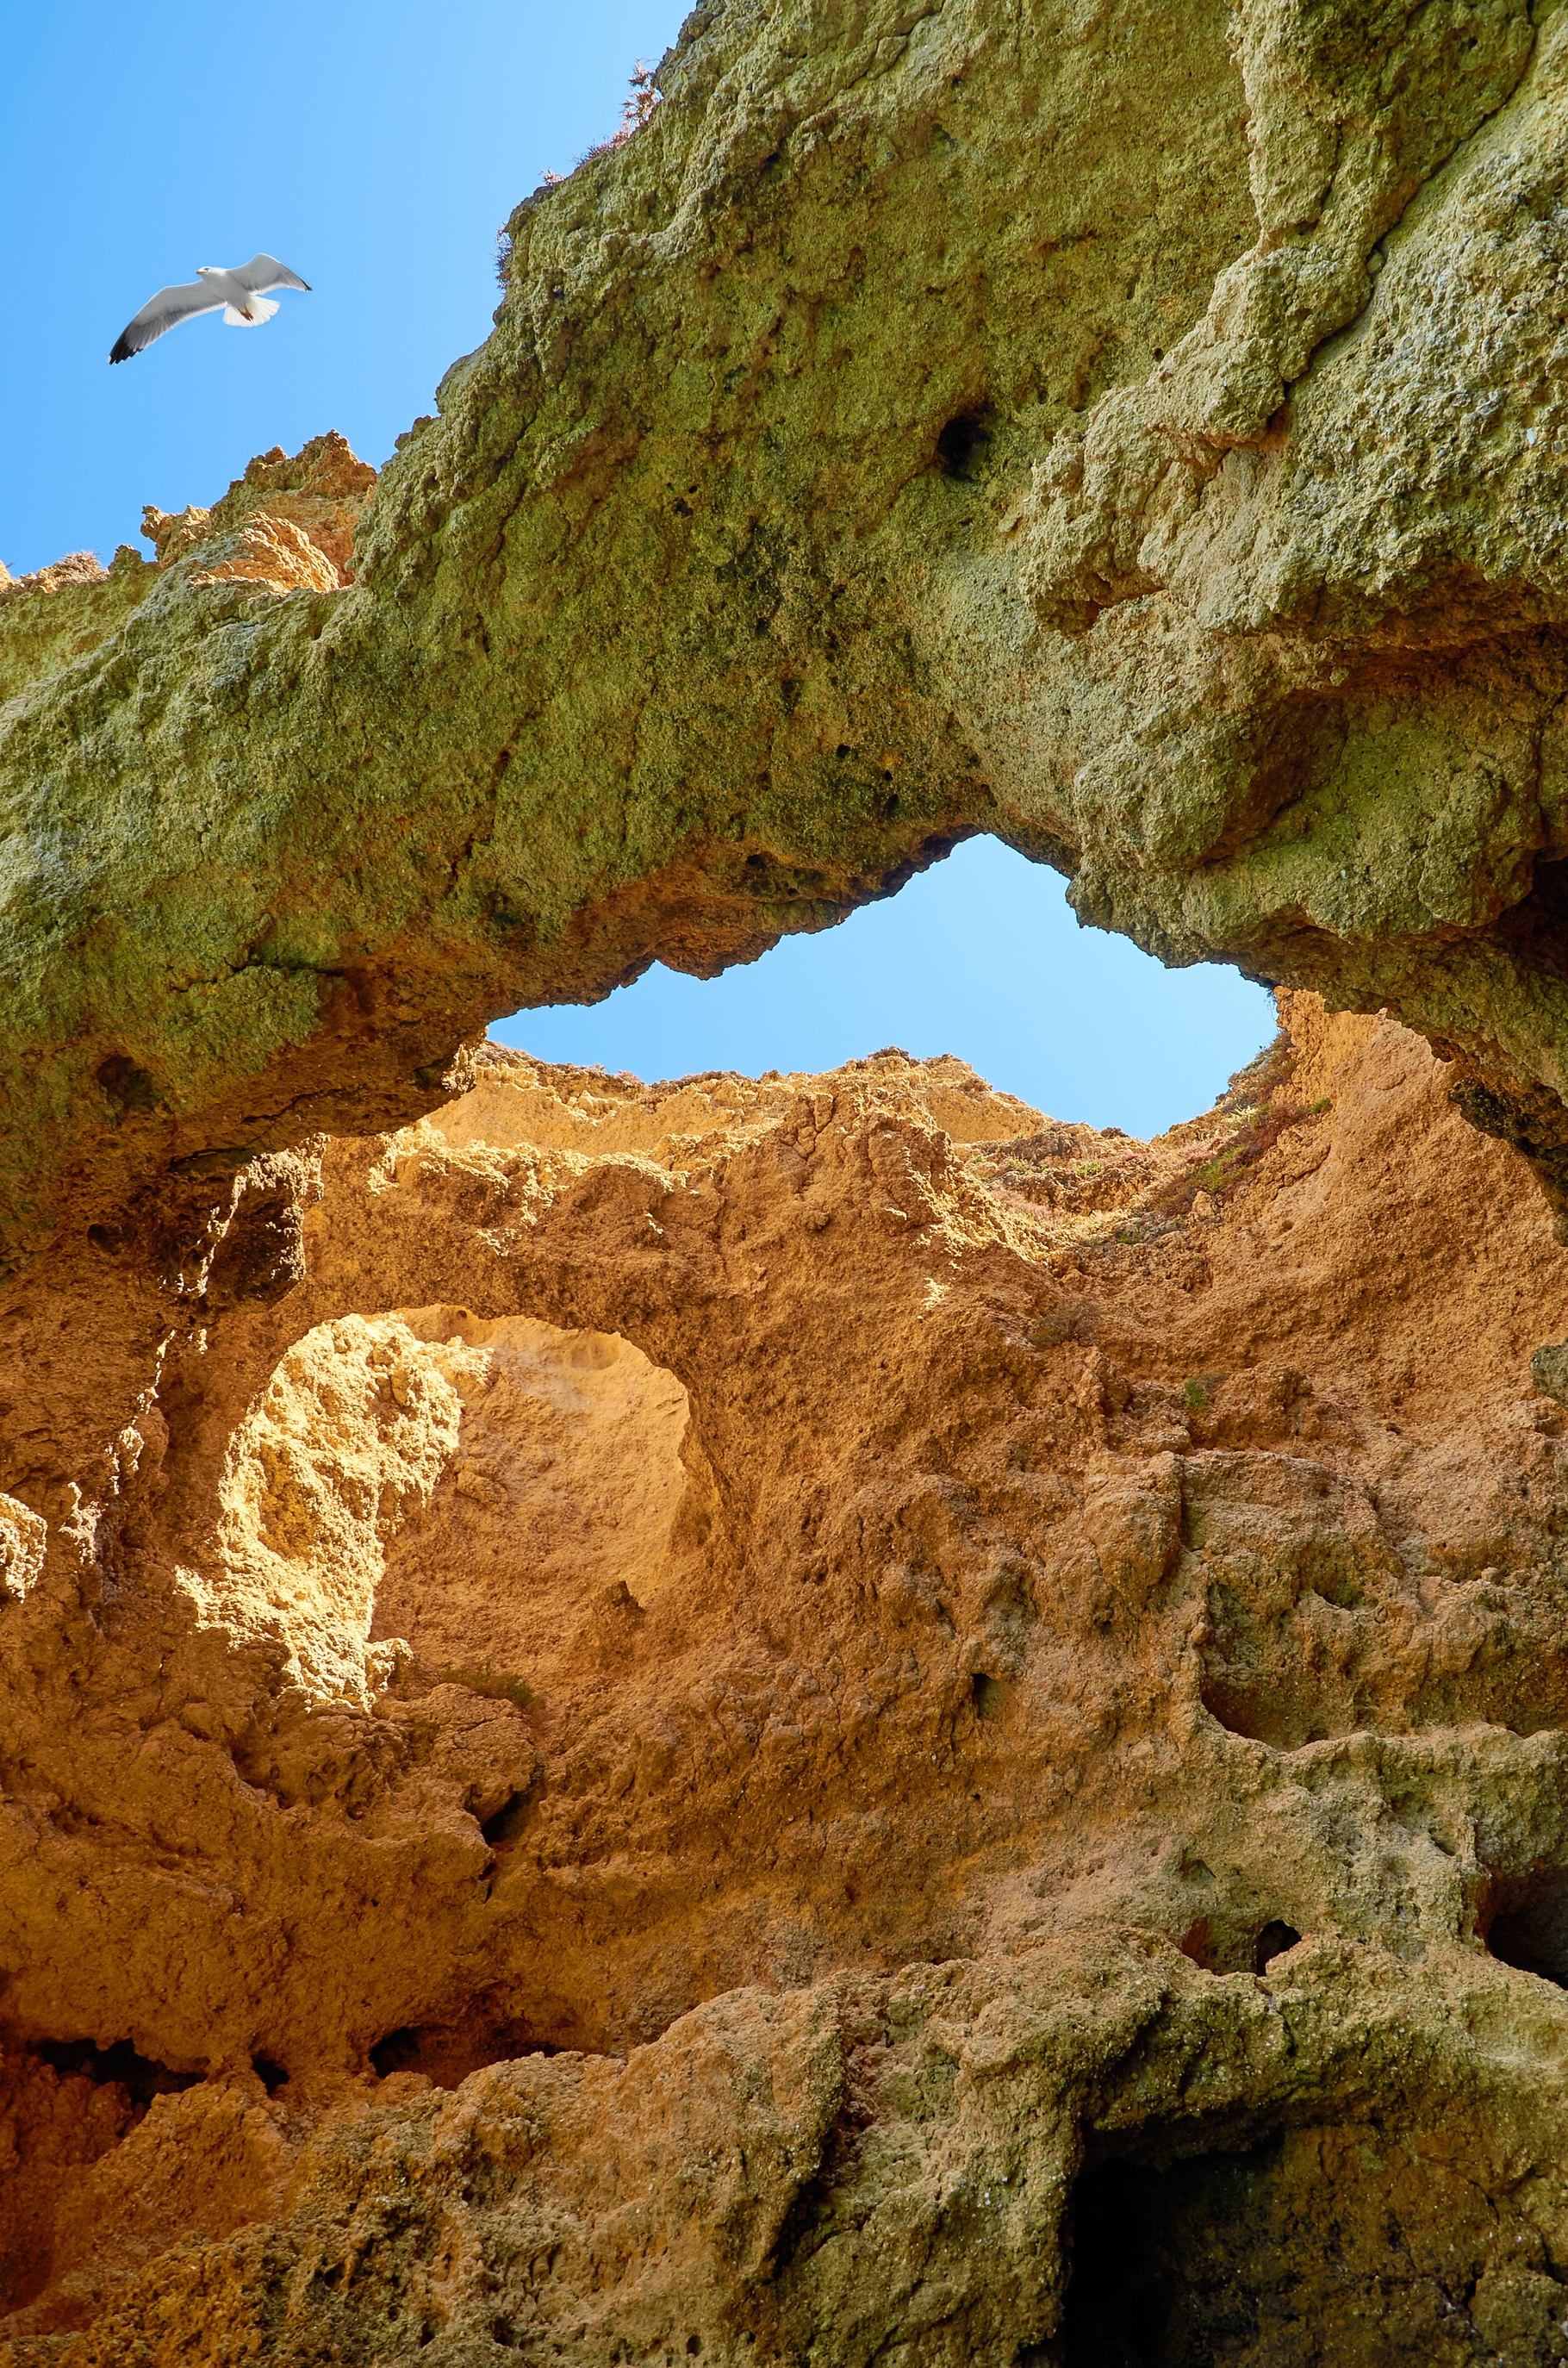
landscape, sea, coast, water, nature, rock, ocean, sky, lake, travel, formation, cliff, arch, gull, flight, holiday, soil, rocky, terrain, material, grotto, geology, outcrop, portugal, atlantic, rocky coast, booked, algarve, wadi, bedrock, sand stone, sea bay, natural arch, lagos